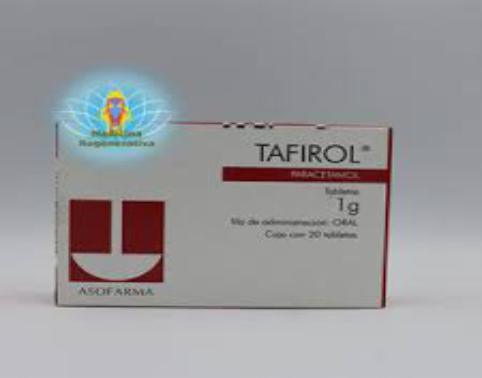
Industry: Medical